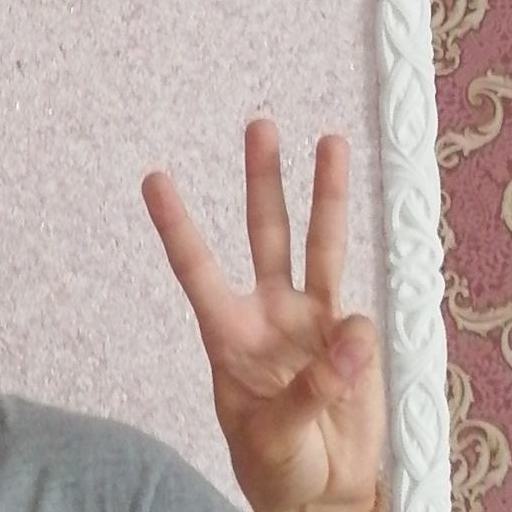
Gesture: three